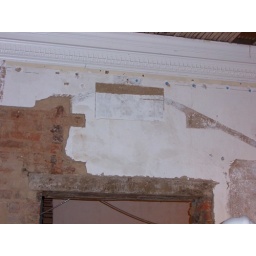
pediment - S wall over door - across from mantle/chimney